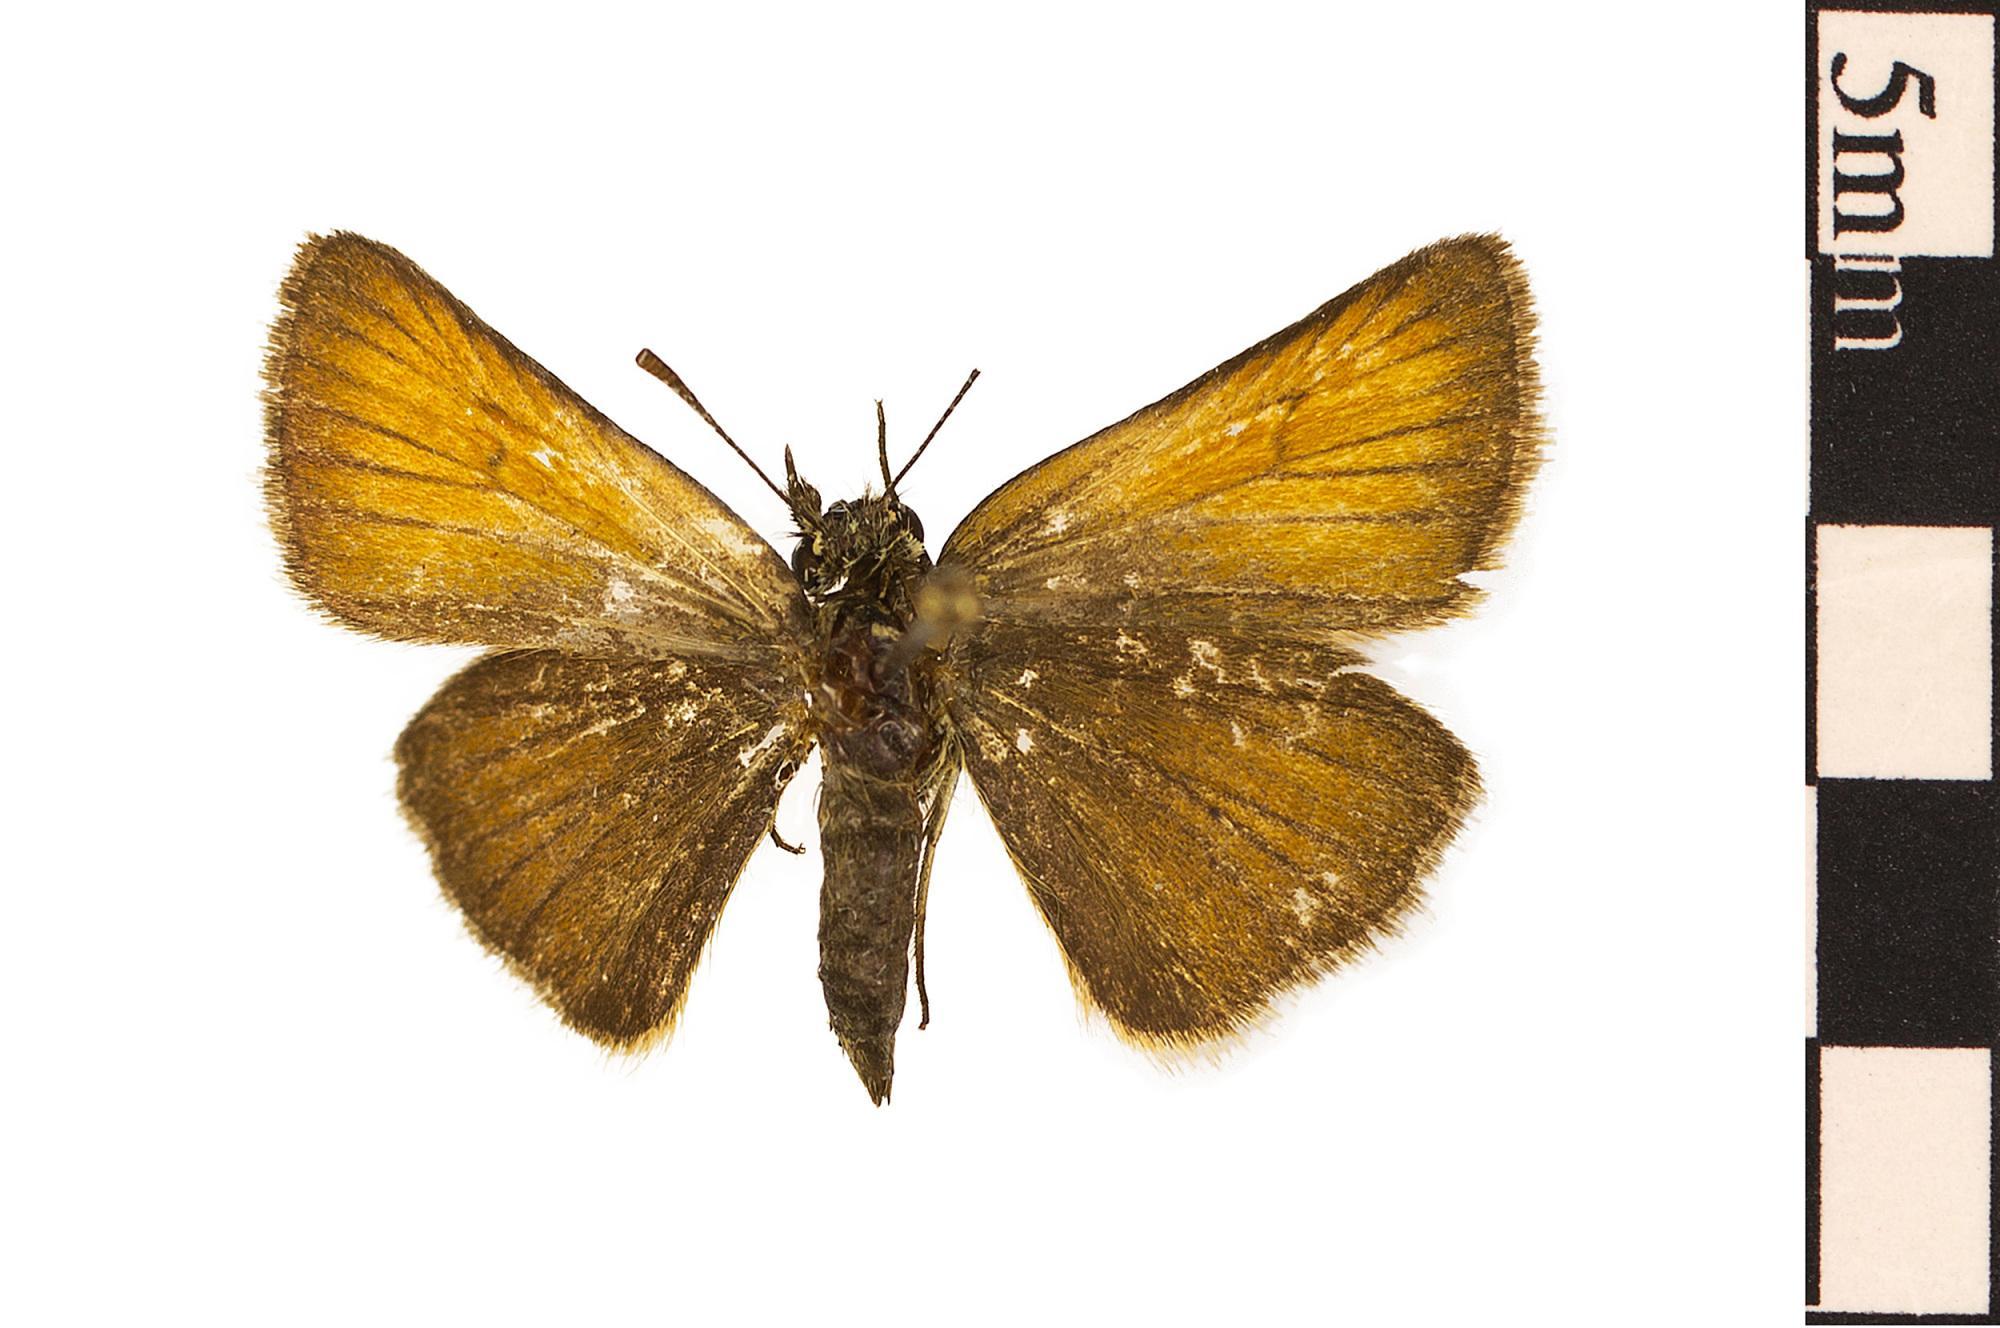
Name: European Skipper
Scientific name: Thymelicus lineola
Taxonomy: Animalia, Arthropoda, Hexapoda, Insecta, Lepidoptera, Hesperiidae, Hesperiinae
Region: US Mid Atlantic (PA, NJ, MD, DE, DC, VA, WV)
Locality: cloverfield, North America, United States, Maryland, Baltimore County
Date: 1971